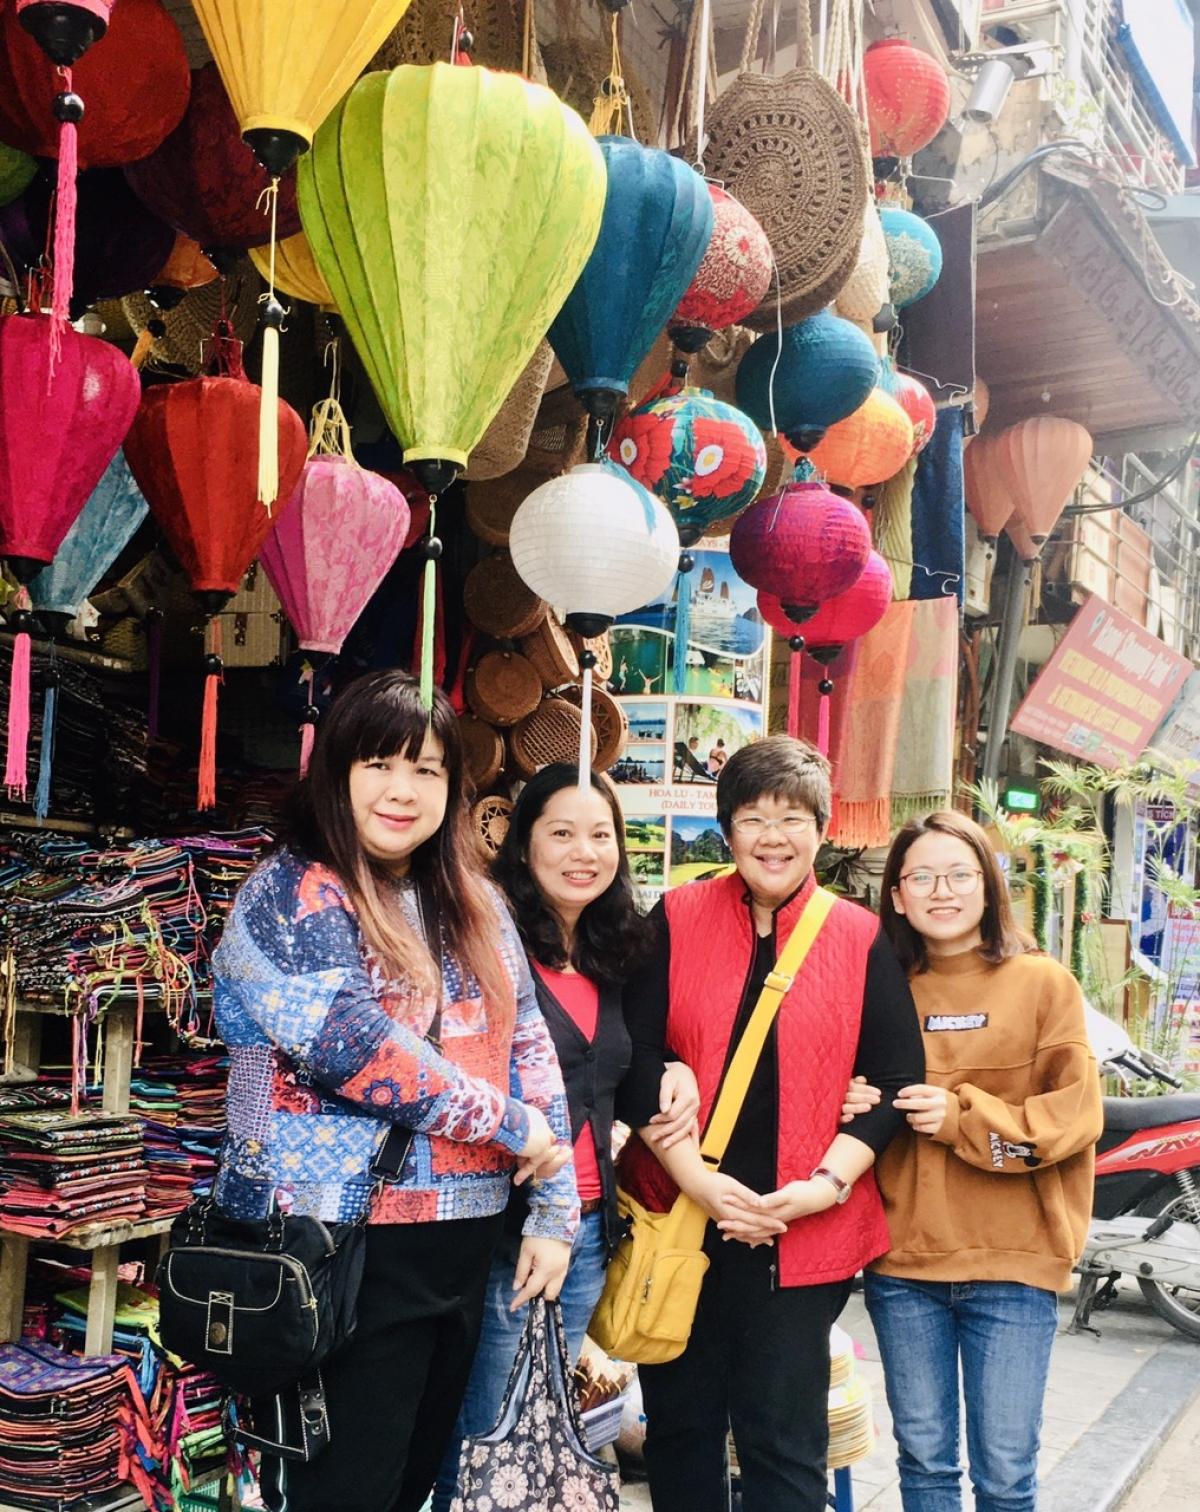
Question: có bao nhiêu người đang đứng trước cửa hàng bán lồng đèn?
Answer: có bốn người phụ nữ đang đứng trướ c cửa hàng bán lồng đèn